Paul Horn-Arena

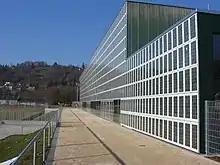
Tübingen, sports hall with Photovoltaics

The Paul Horn-Arena (until 2007 "TüArena") is an indoor sporting arena located in Tübingen, Germany. The capacity of the arena is 3,132 people. It is currently (2012/13) home to the Walter Tigers Tübingen (basketball), TV 1893 Neuhausen (handball) and TV Rottenburg (volleyball).